Cai Yuanpei

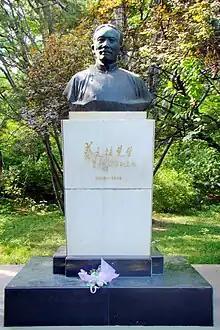
The statue of Cai Yuanpei in the campus of Peking University

Cai Yuanpei, Chen Duxiu, and Hu Shih put forward their own views on social values and were committed to solving the impact of the Revolution of 1911 on social systems and beliefs during the May Fourth Movement. Cai Yuanpei proposed that the formation of a new civil religion can be achieved by cultivating the Chinese to learn aesthetics, democracy, and science.